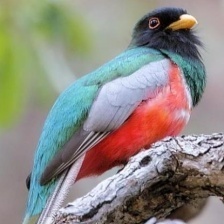
Species: ELEGANT TROGON
Scientific name: TROGON ELEGANS